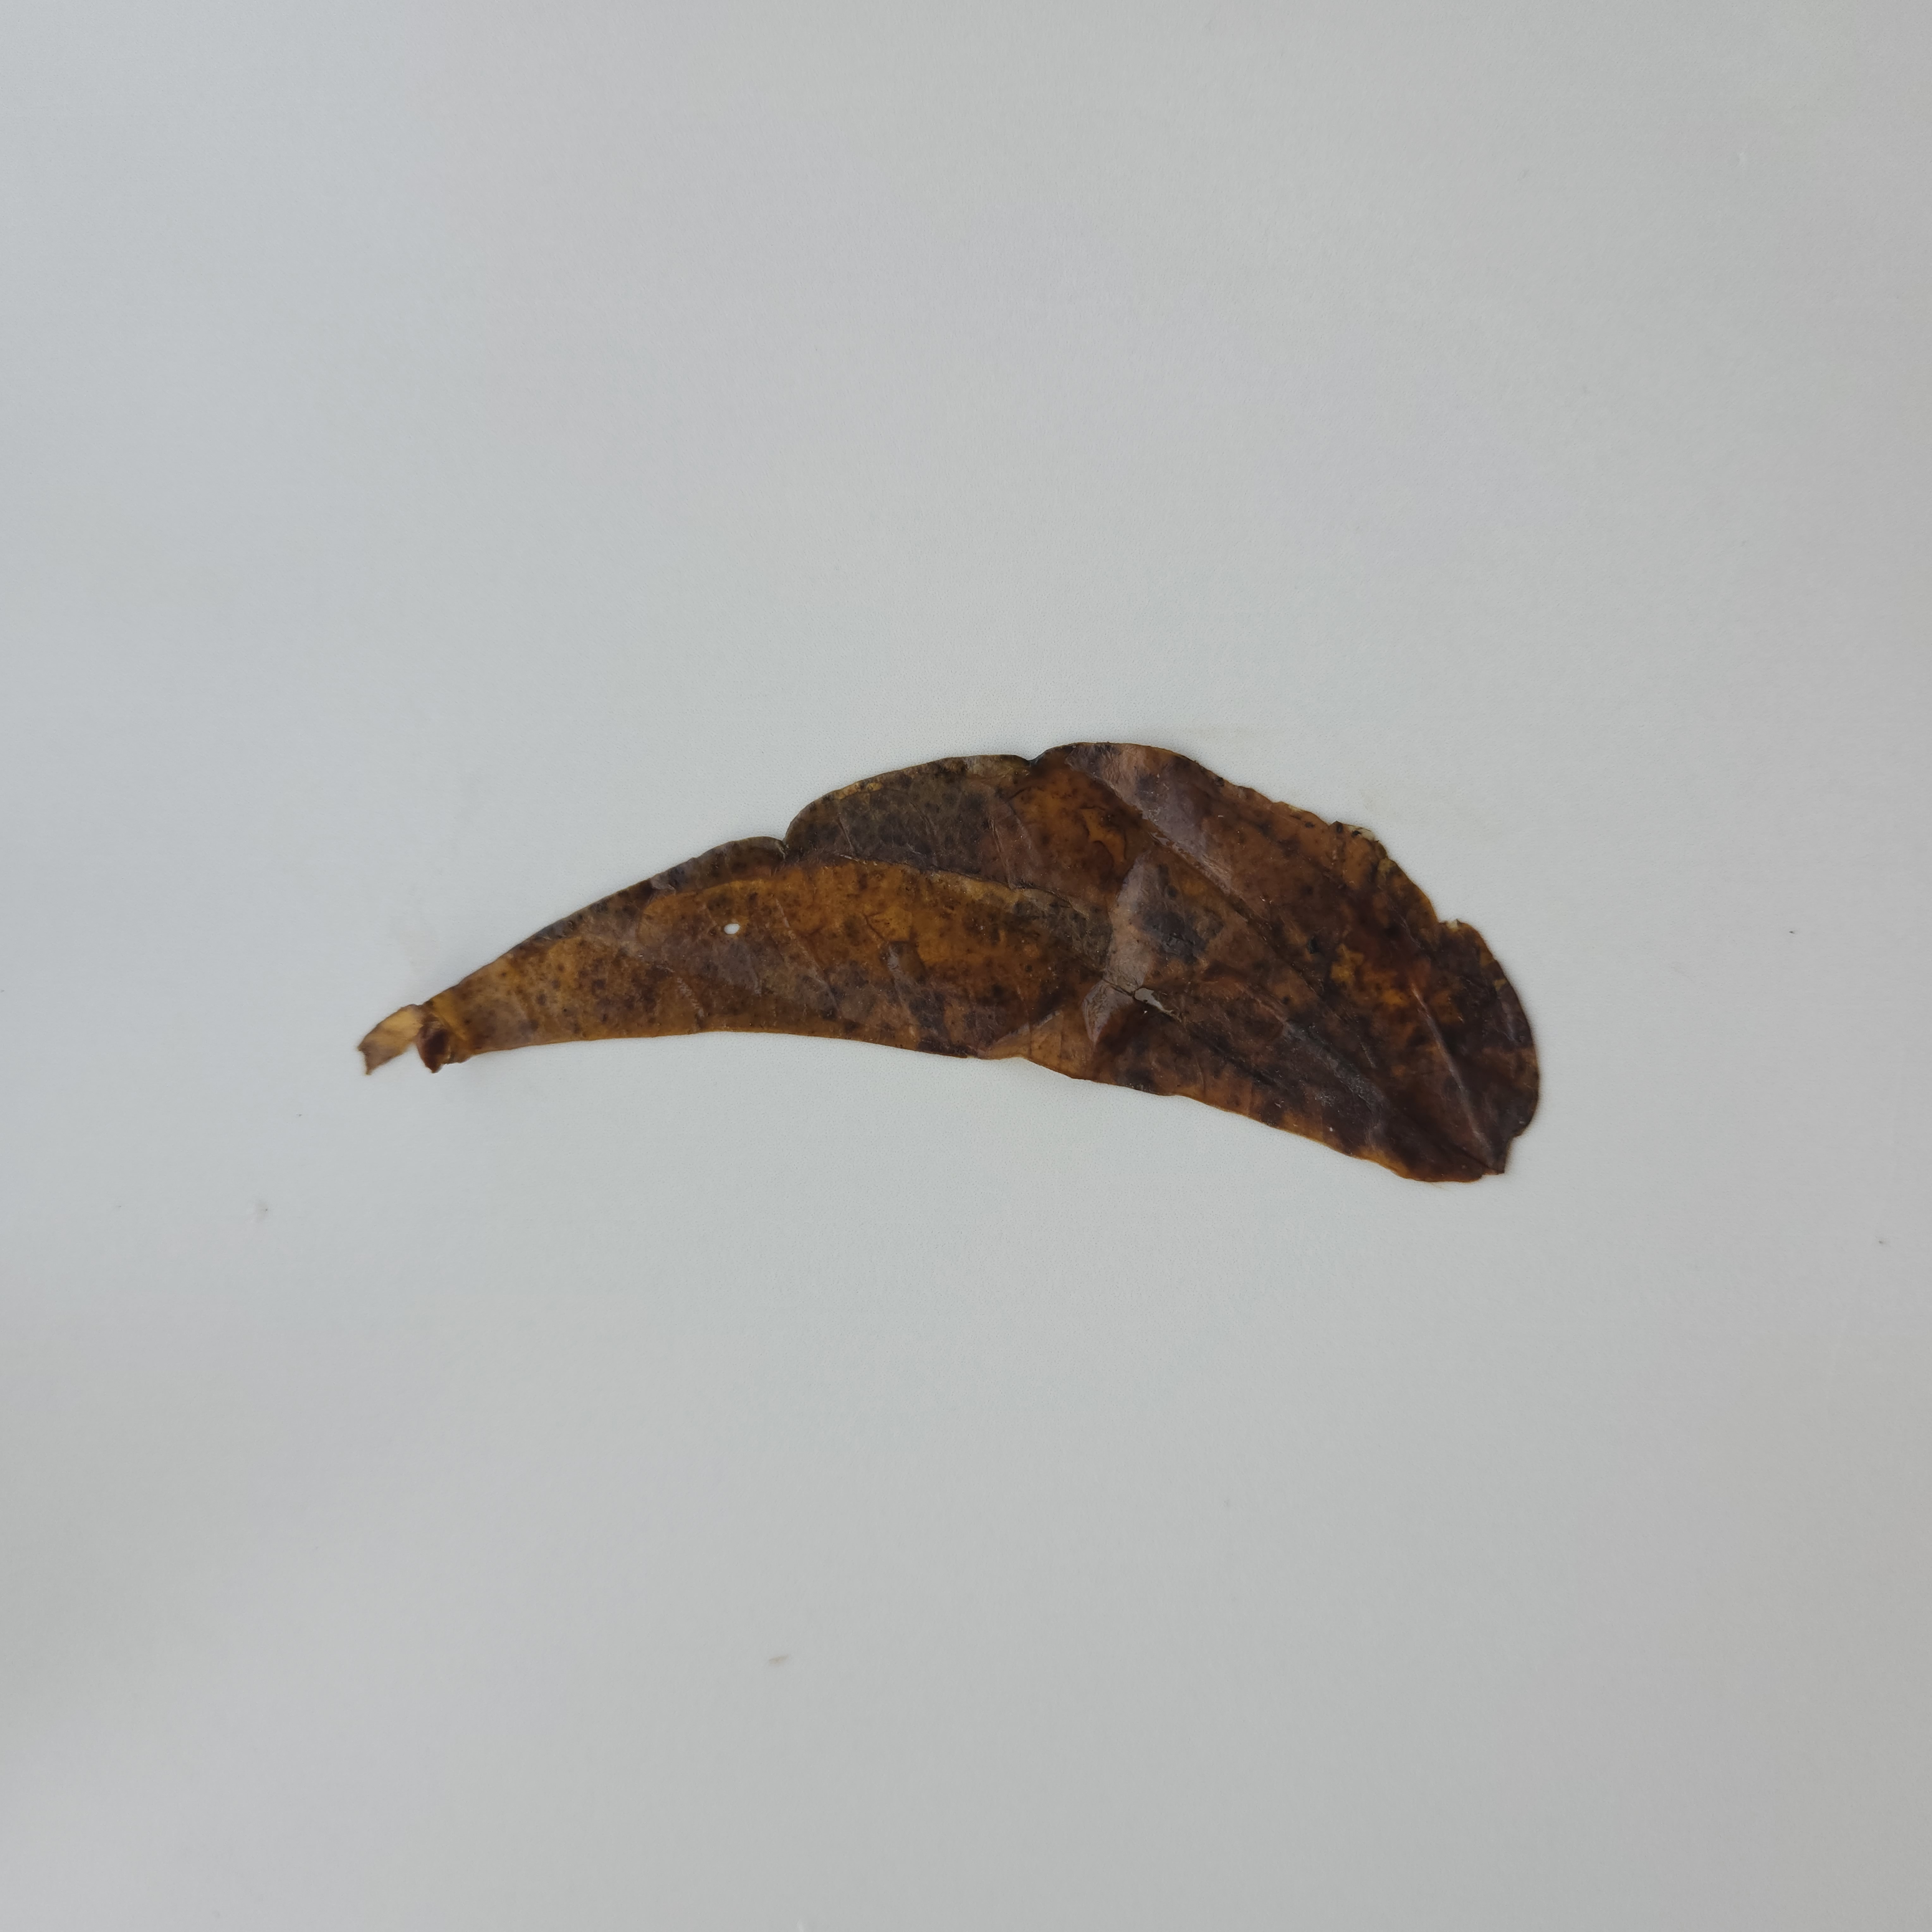
Label: Diseased